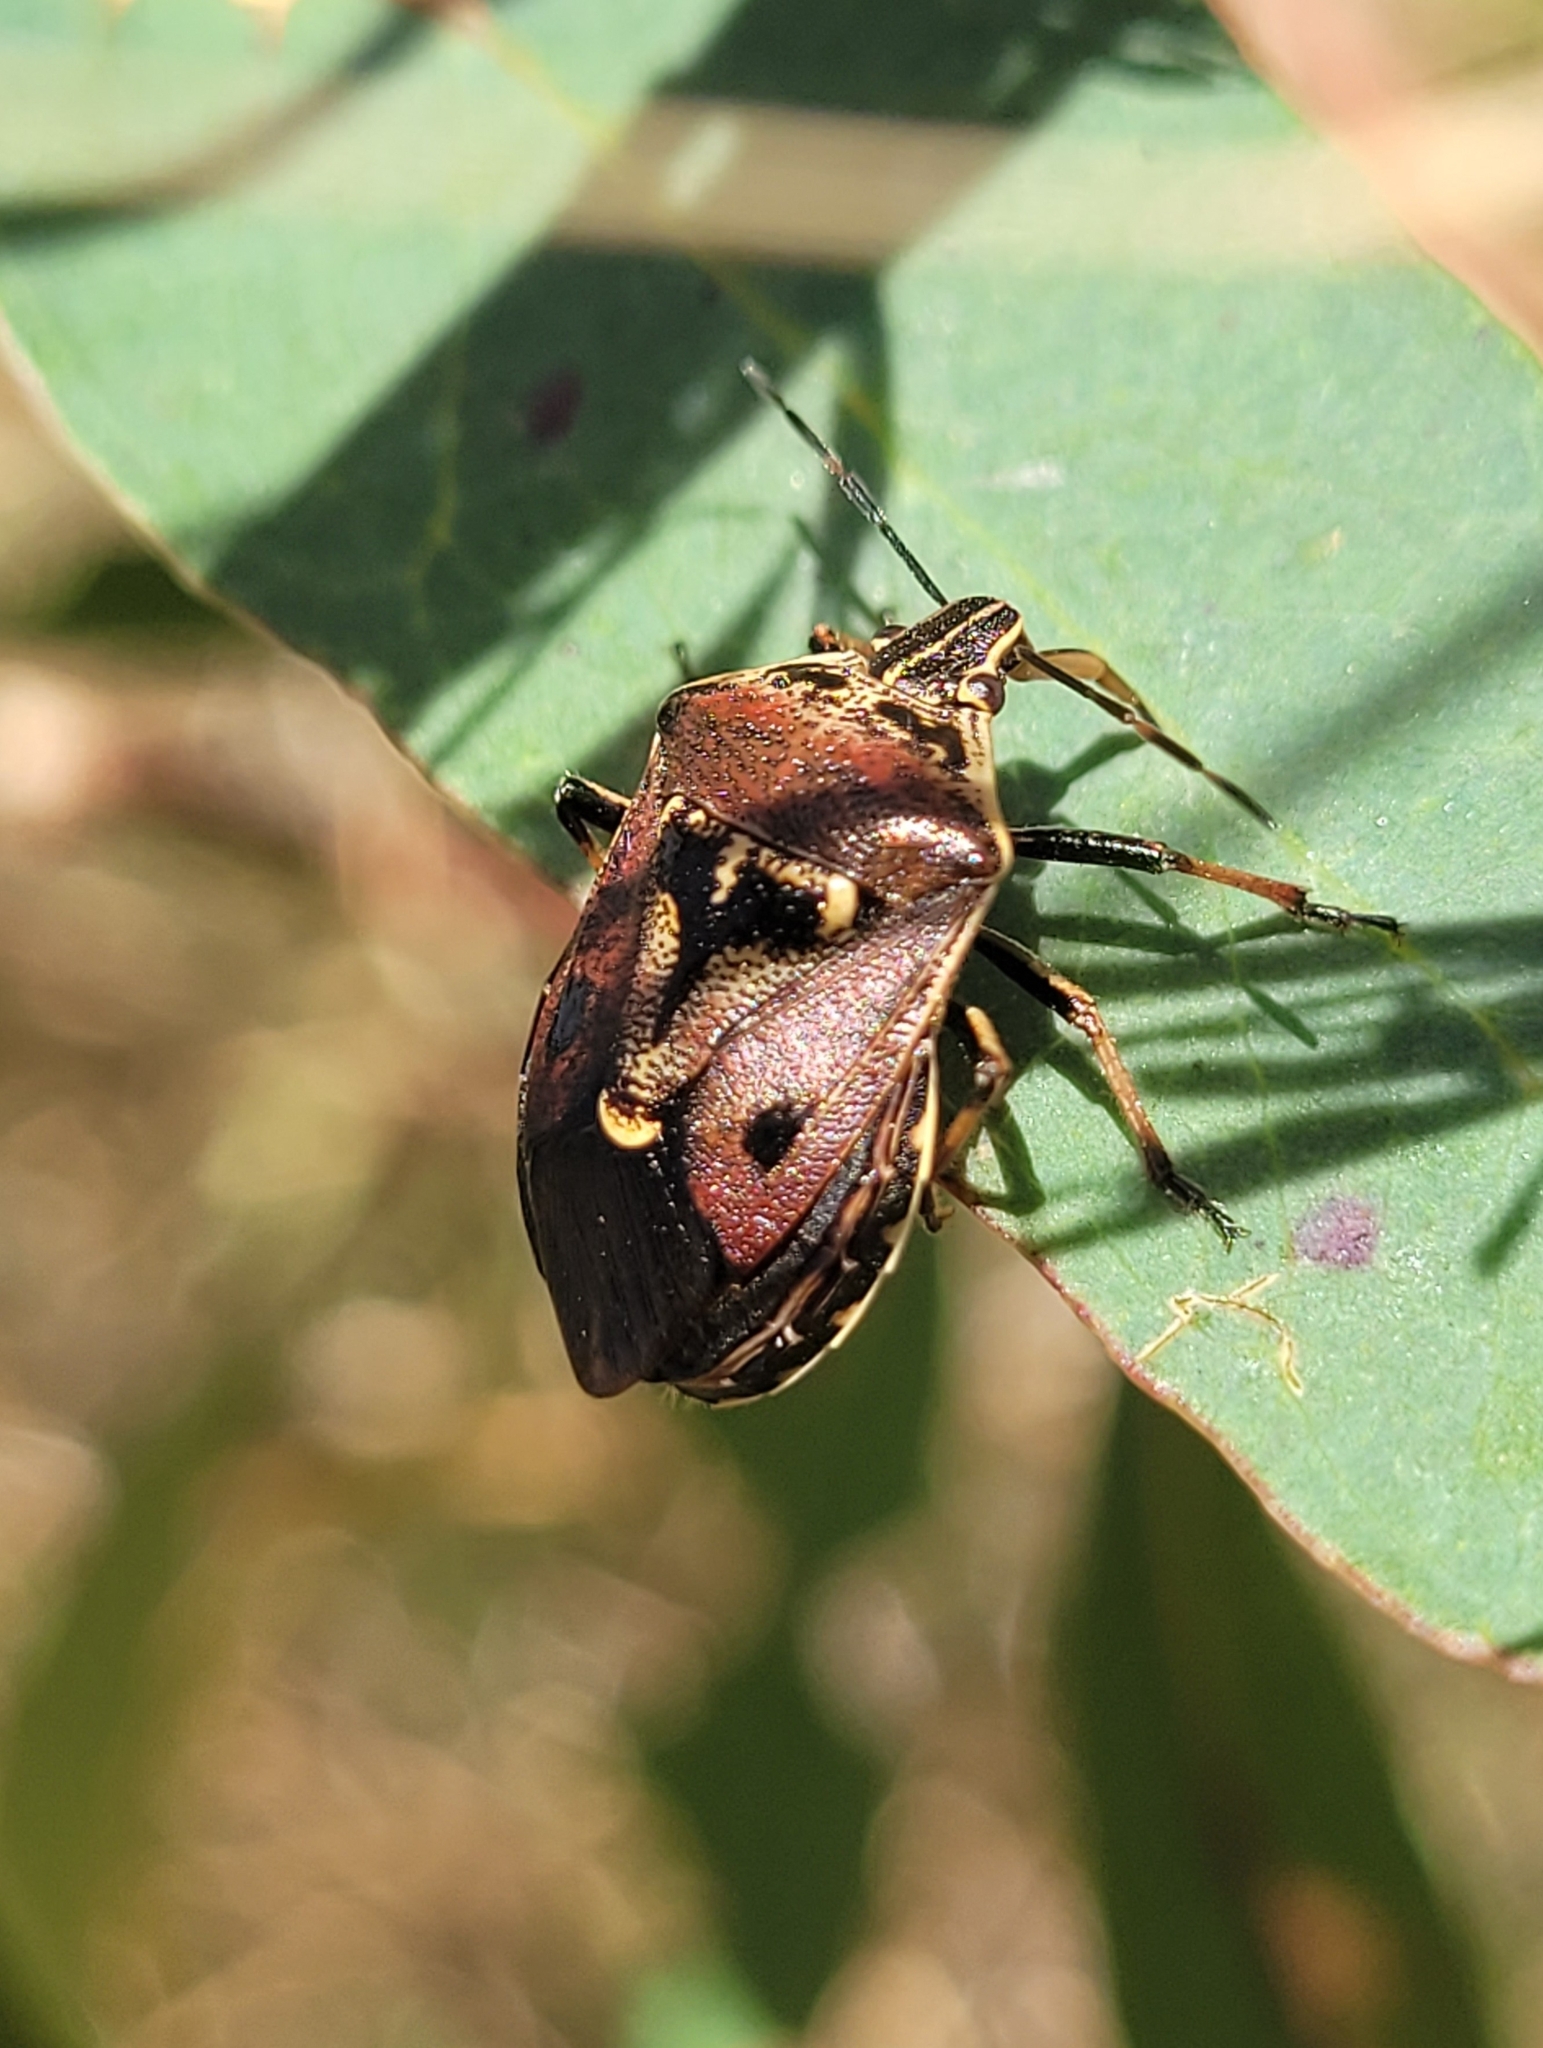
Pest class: stink_bug